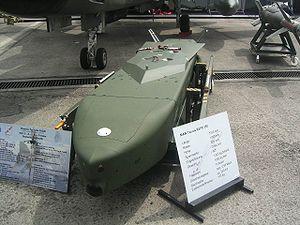
Le TAURUS KEPD 350, acronyme pour Target Adaptive Unitary and Dispenser Robotic Ubiquity System / Kinetic Energy Penetrator and Destroyer est un missile de croisière air-sol développé fin 2005 et fabriqué par la société germano-suédoise TAURUS Systems, et utilisé par l'Allemagne, la Corée du Sud et l'Espagne. TAURUS Systems GmbH est une société dont les actionnaires sont, en 2019, MBDA Deutschland GmbH et Saab Bofors Dynamics.